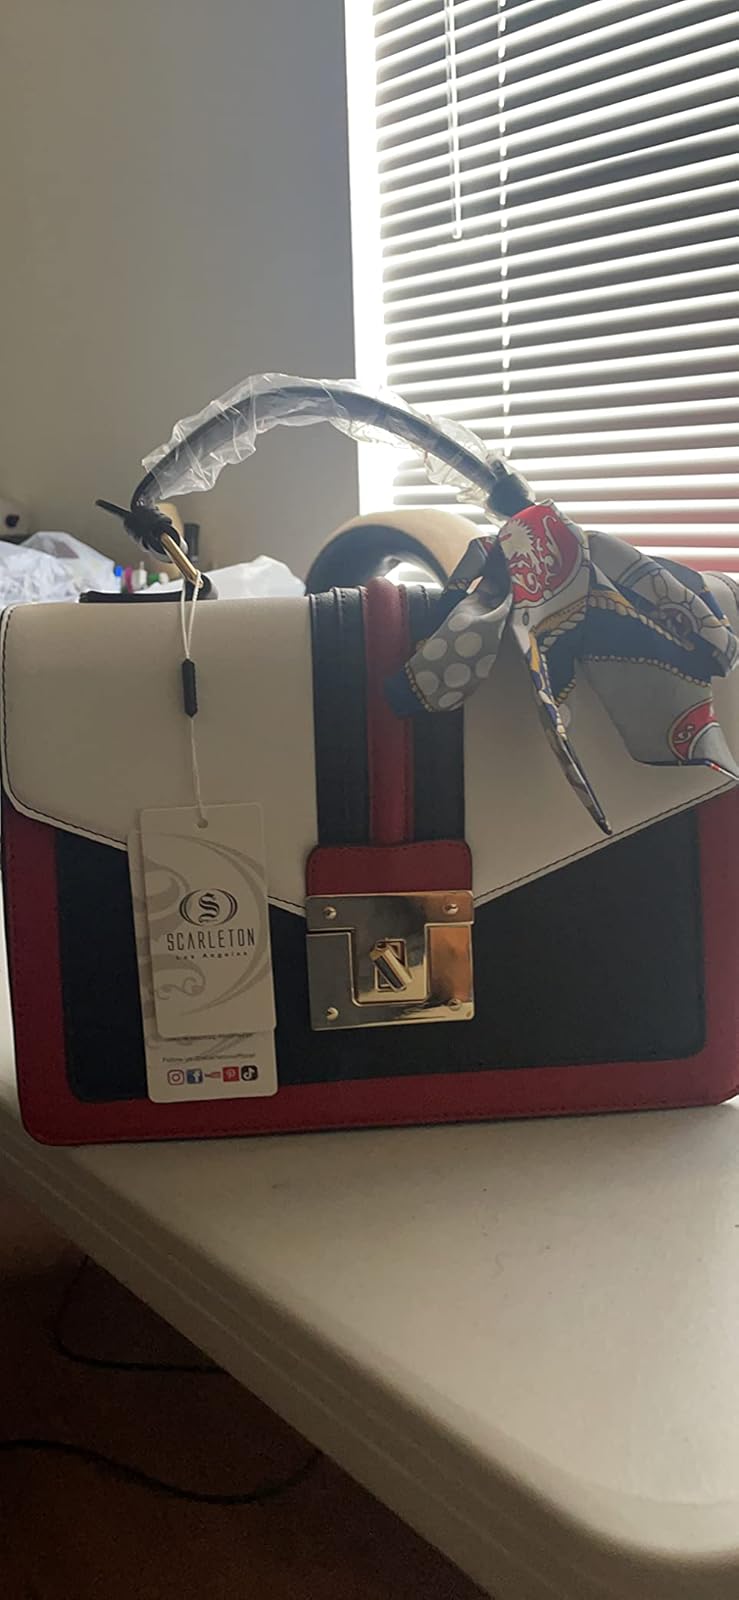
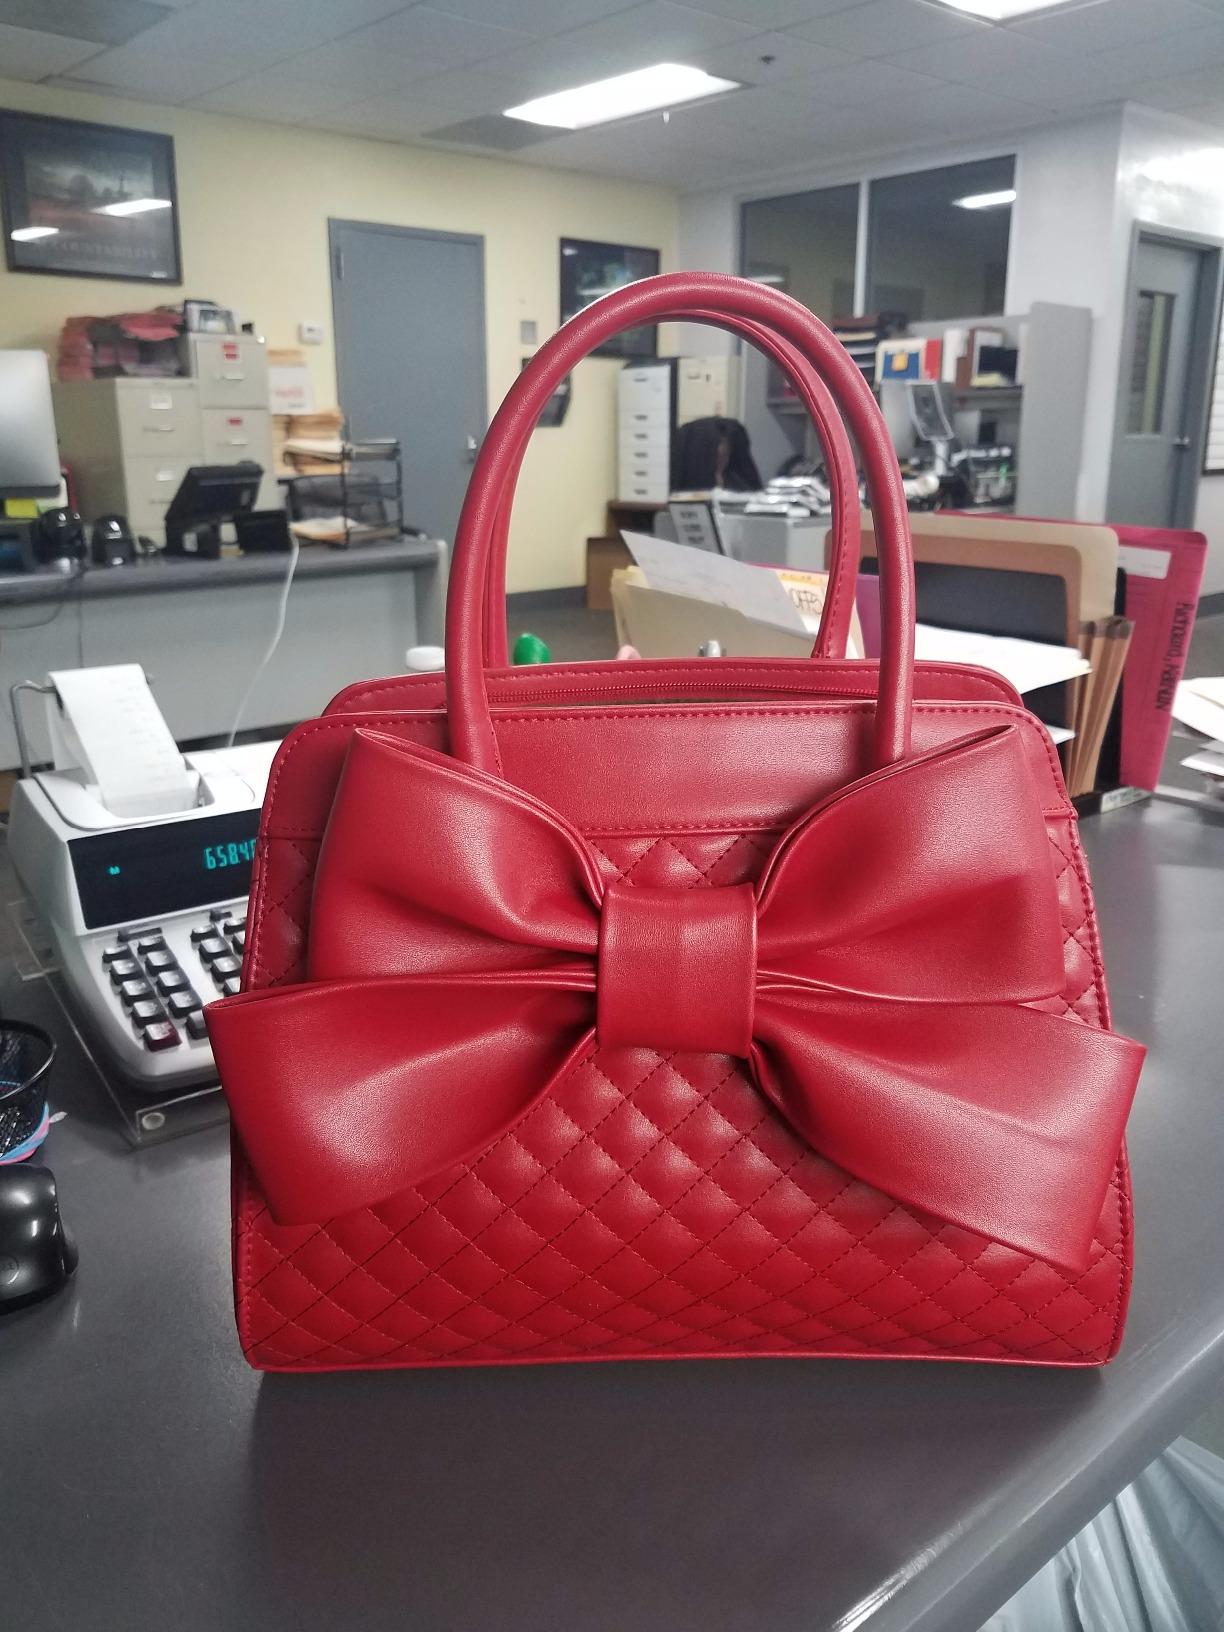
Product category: accessories_handbag
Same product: no